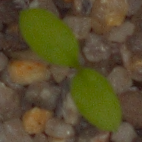
Label: common_chickweed